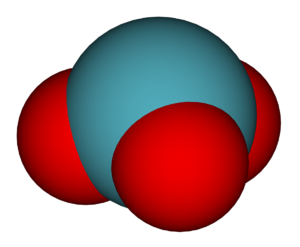
On appelle gaz nobles, ou gaz rares, les éléments chimiques du groupe 18 du tableau périodique. Ce sont l'hélium ₂He, le néon ₁₀Ne, l'argon ₁₈Ar, le krypton ₃₆Kr, le xénon ₅₄Xe et le radon ₈₆Rn, ce dernier étant radioactif, avec une période de 3,8 jours pour le radon 222, son isotope le plus stable. Ils forment une famille d'éléments chimiques très homogène de gaz monoatomiques incolores et inodores chimiquement très peu réactifs, voire totalement inertes pour les deux plus légers — hormis dans des conditions très particulières. L'oganesson ₁₁₈Og, découvert au début du XXIᵉ siècle, prolonge le 18ᵉ groupe, mais ses propriétés chimiques sont encore trop largement méconnues pour pouvoir le ranger dans une quelconque famille ; les effets relativistes d'un noyau atomique très chargé sur son cortège électronique pourraient en altérer suffisamment les propriétés, de sorte que cet élément, qui serait probablement solide et non gazeux, ne serait plus nécessairement un gaz noble.
Le trioxyde de xénon est un composé instable du xénon à son état d'oxydation +6 qui se présente sous la forme d'un solide cristallin incolore. C'est un agent oxydant très puissant qui libère lentement de l'oxygène et du xénon au contact de l'eau en une réaction qui s'accélère à la lumière du soleil. C'est également un explosif dangereux au contact des matières organiques, notamment de la cellulose.